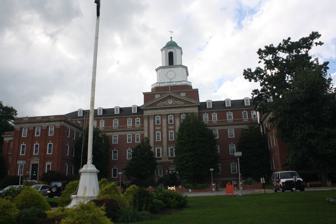
Building: Coatesville Veterans Administration Hospital Historic District
Country: United States of America
Year built: 1929
United States historic place Coatesville Veterans Administration Hospital Historic District U.S. National Register of Historic Places Location 1400 Blackhorse Hill Rd., Coatesville, Pennsylvania Coordinates 39°59′53″N 75°47′47″W / 39.99806°N 75.79639°W / 39.99806; -75.79639 Area 126 acres (51 ha) Built 1929 Built by Veterans Bureau Construction Div.; VA Construction Service Architectural style Colonial Revival, Classical Revival MPS United States Second Generation Veterans Hospitals MPS NRHP reference No. 13000059 Added to NRHP March 6, 2013 The Coatesville Veterans Affairs Medical Center , which is part of the Coatesville Veterans Administration Hospital Historic District , was built in 1929, and is located near Coatesville, Pennsylvania . Listed on the National Register of Historic Places in 2013, this historic district includes thirty-seven contributing buildings , four contributing structures , one contributing object , and two contributing sites . History and architectural features Built by the Veterans Bureau Construction Division and Veterans Administration Construction Service, structures in this historic district have been classified as examples of the Colonial Revival and Classical Revival periods. "The original mission of the hospital was to provide neuropsychiatric care to veterans, and the historic district preserves the general characteristics" of the period. It conformed with a 2011 study of veterans hospitals nationwide. References